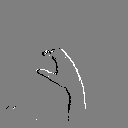
ASL letter: c